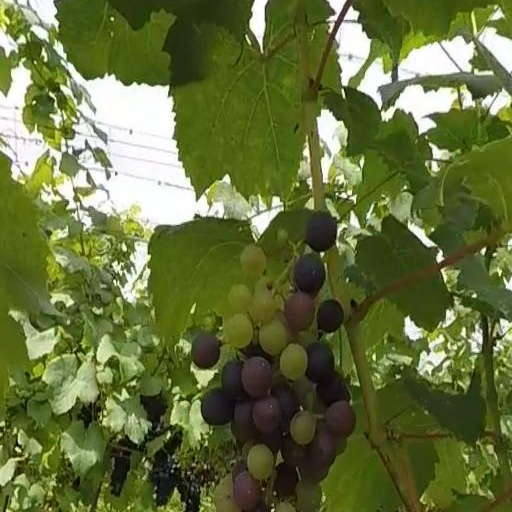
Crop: grape